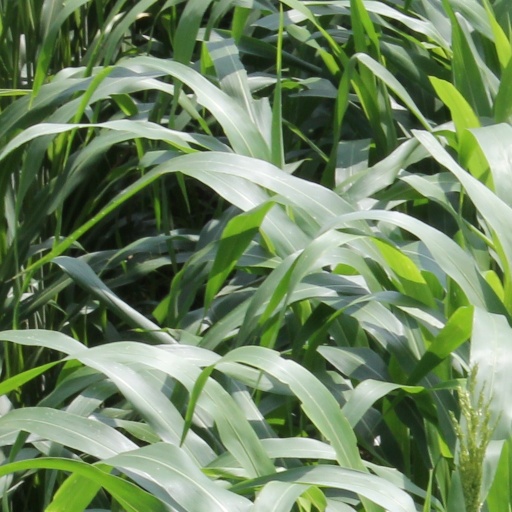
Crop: sorghum